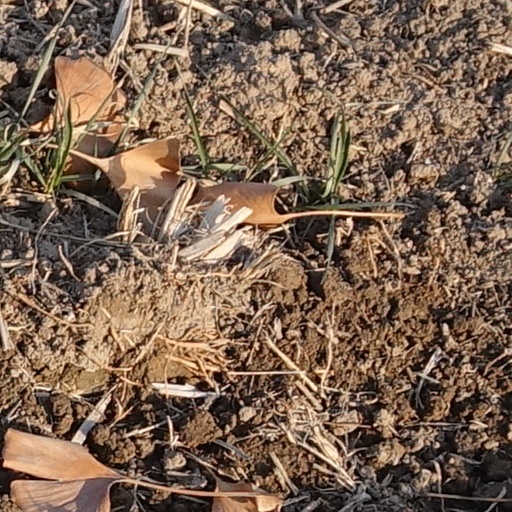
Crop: wheat